Castro Alves

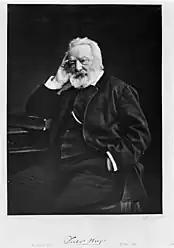

Romanticism was an aesthetic movement that opposed the Classicism that preceded it. While the latter favored the nobility, the former portrayed the bourgeoisie: its authors were young people from the middle or popular class, as well as the characters they portrayed. The romantic authors, therefore, had subjectivism and freedom of creation as characteristics (marked by the primacy of feelings, historicism, pessimism and even a distancing from reality and worship of nature). This aesthetic movement derived from the rise of the post-French Revolution bourgeoisie in Europe: in England there was an exaltation of medieval times and Shakespeare's writings. In Germany, social conflicts were reflected in the works of Goethe and Schiller, where pessimism, emotion, melancholy and appreciation of death emerged as a counterpoint to social transformations.